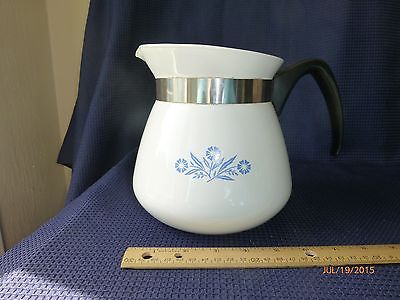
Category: kettle